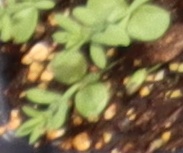
Label: Flax